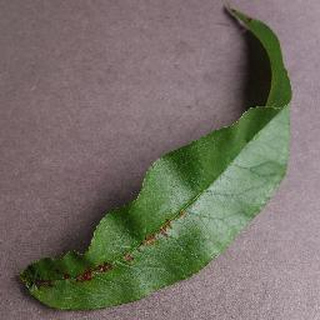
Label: peach_bacterial_spot